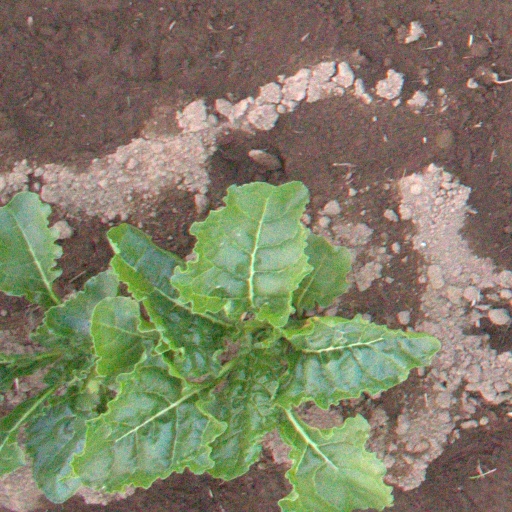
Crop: sugar beet